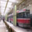
Label: streetcar